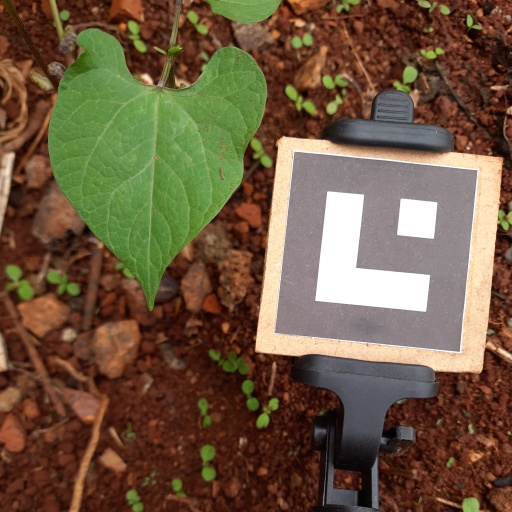
Observations: wavy surface, no eating holes, with soild dust, under shade